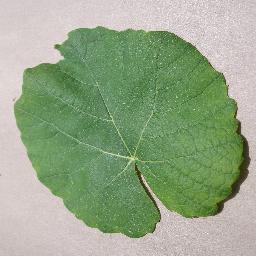
Label: Grape___healthy